Floyd Gibbons

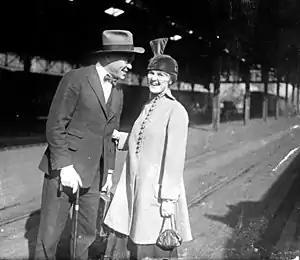
Gibbons and his wife in Chicago (1917)

Gibbons was known by his contemporaries as "Gib". He married a woman from Minneapolis and they were later divorced.